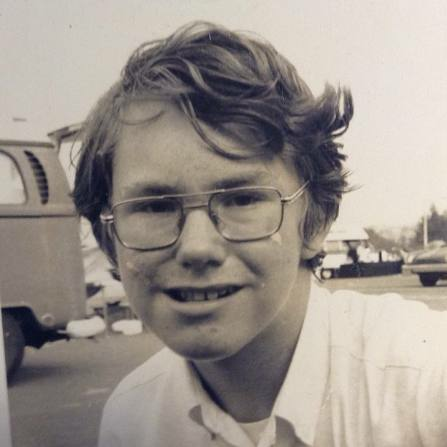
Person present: Yes